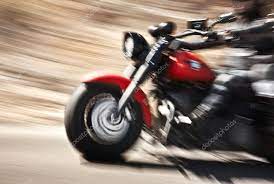
Vehicle type: Motorcycles